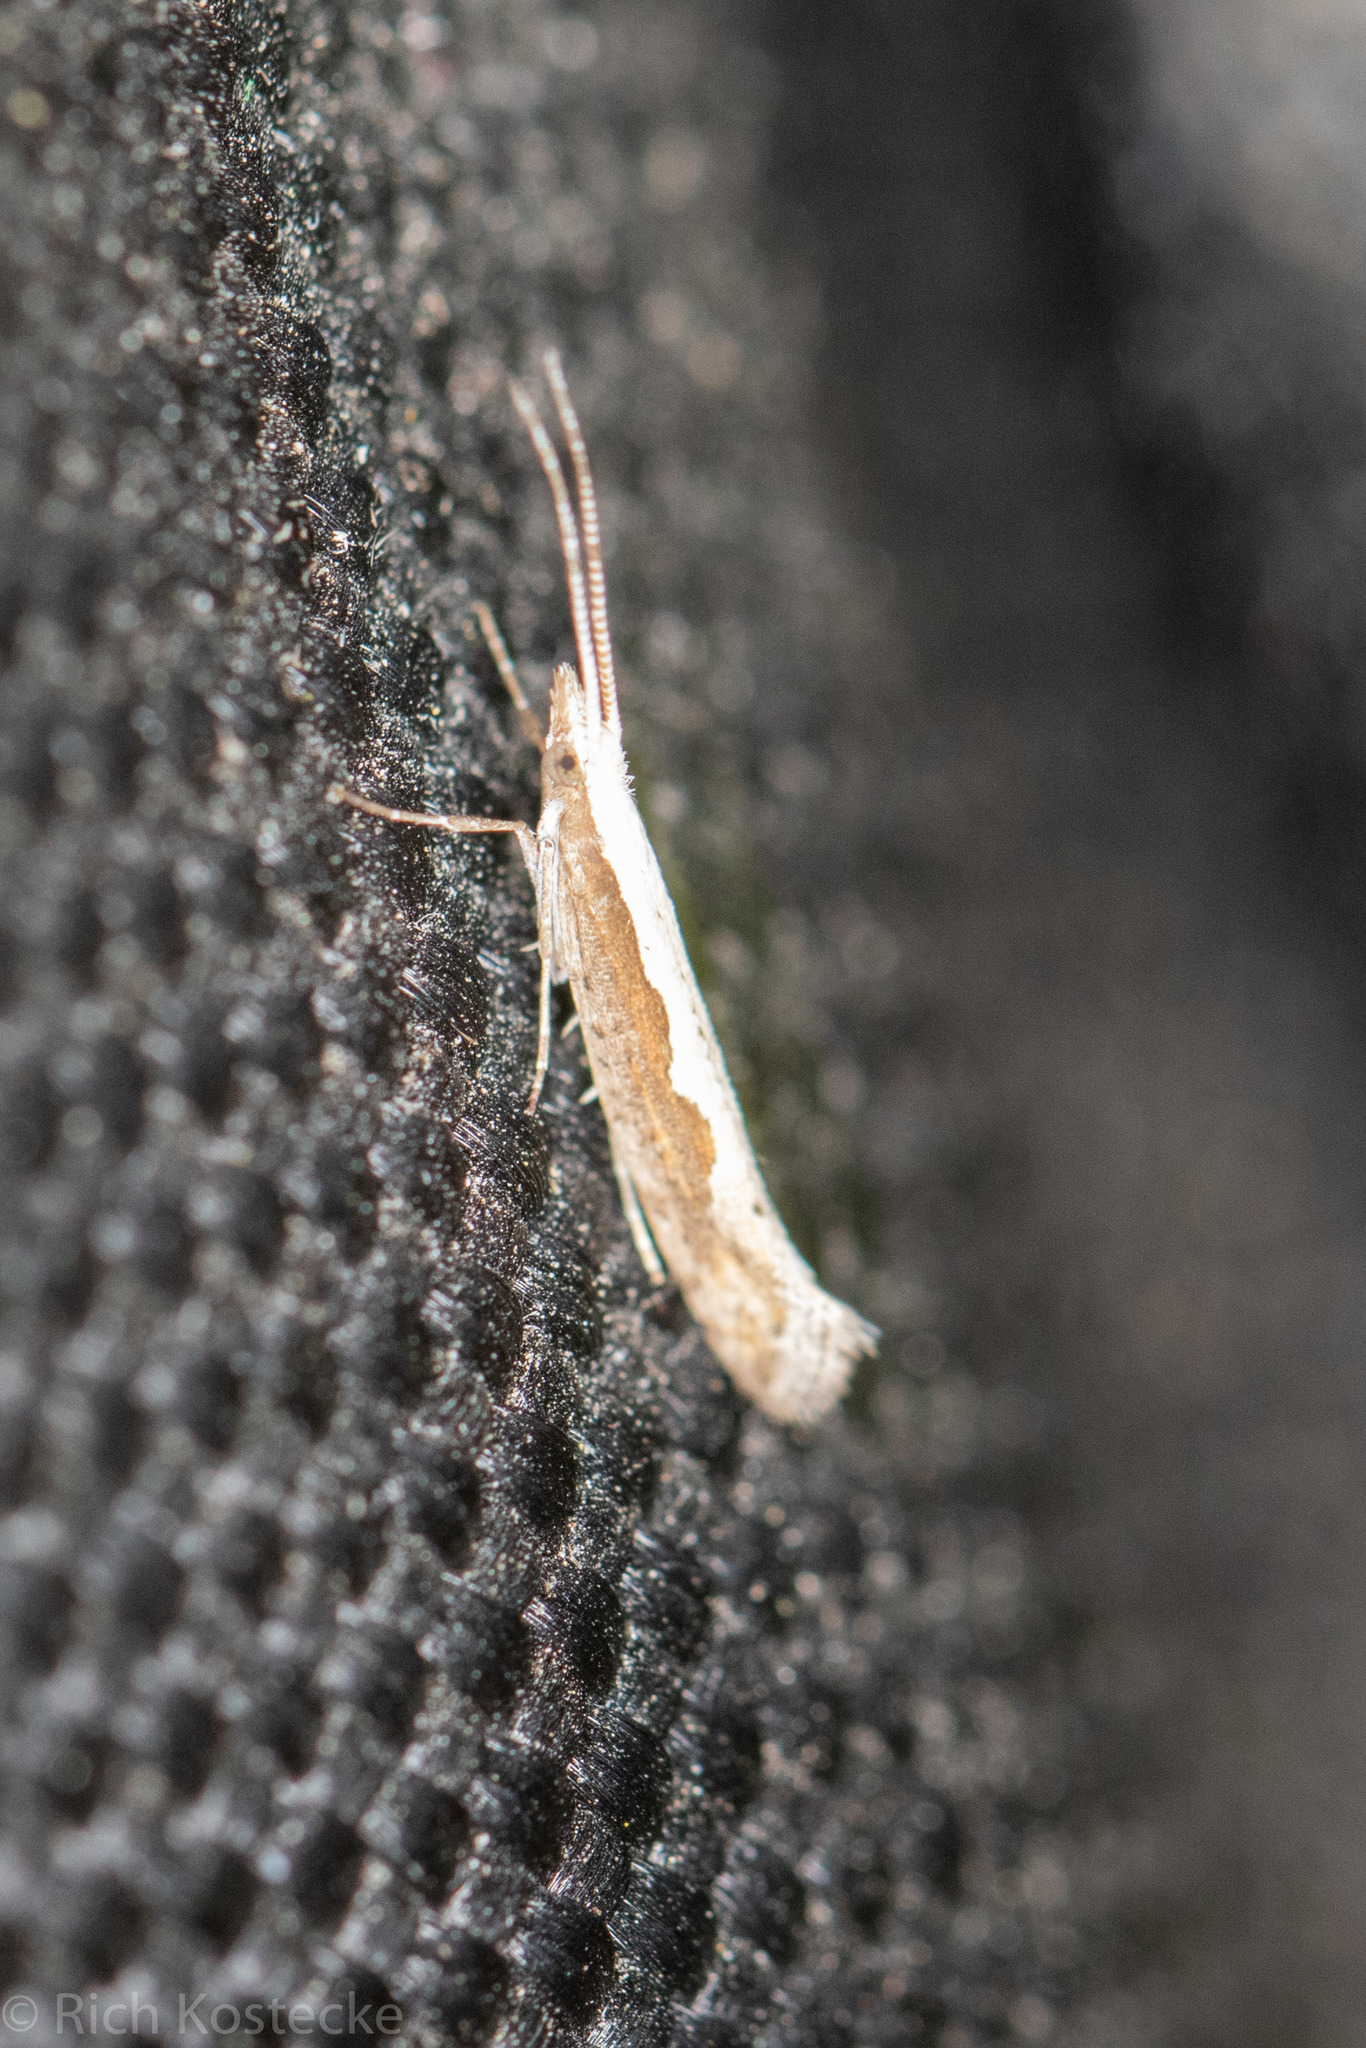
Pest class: diamondback_moth